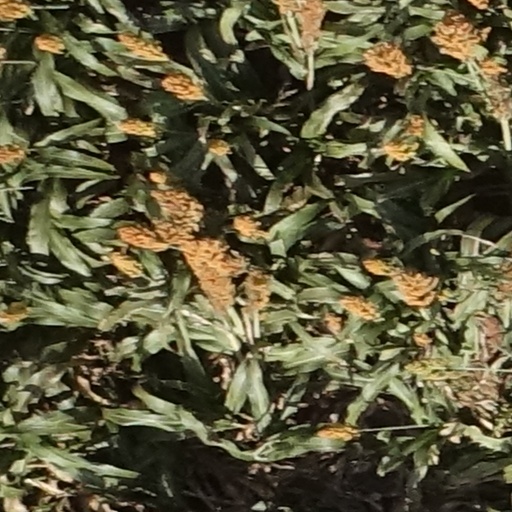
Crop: sorghum